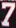
Number: 7